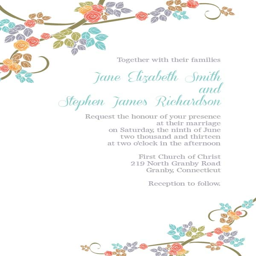
invitations & save the dates available to print & download for , birthday invitations